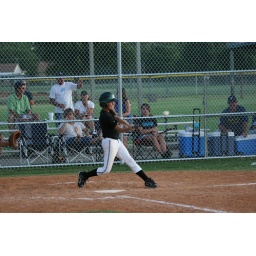
Braxton hit it to the fence and it bounced over for a ground rule double - IMG_8124